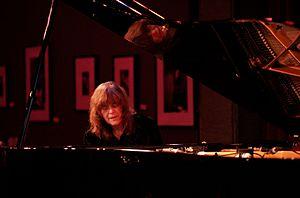
Marilyn Crispell est une pianiste de jazz américaine, née le 30 mars 1947 à Philadelphie, Pennsylvanie.